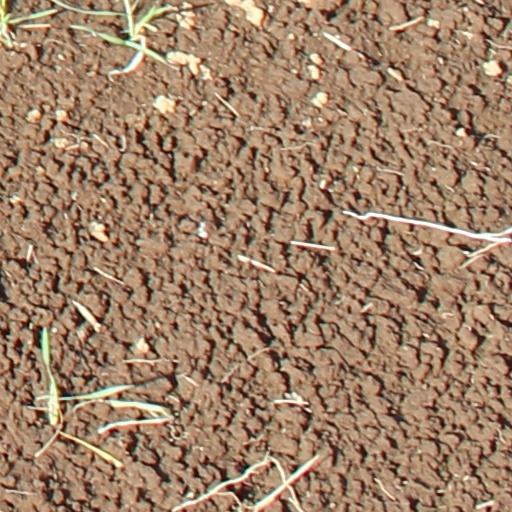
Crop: wheat